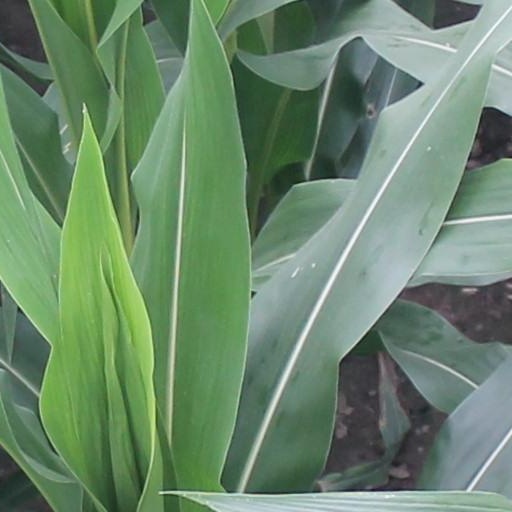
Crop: maize; corn